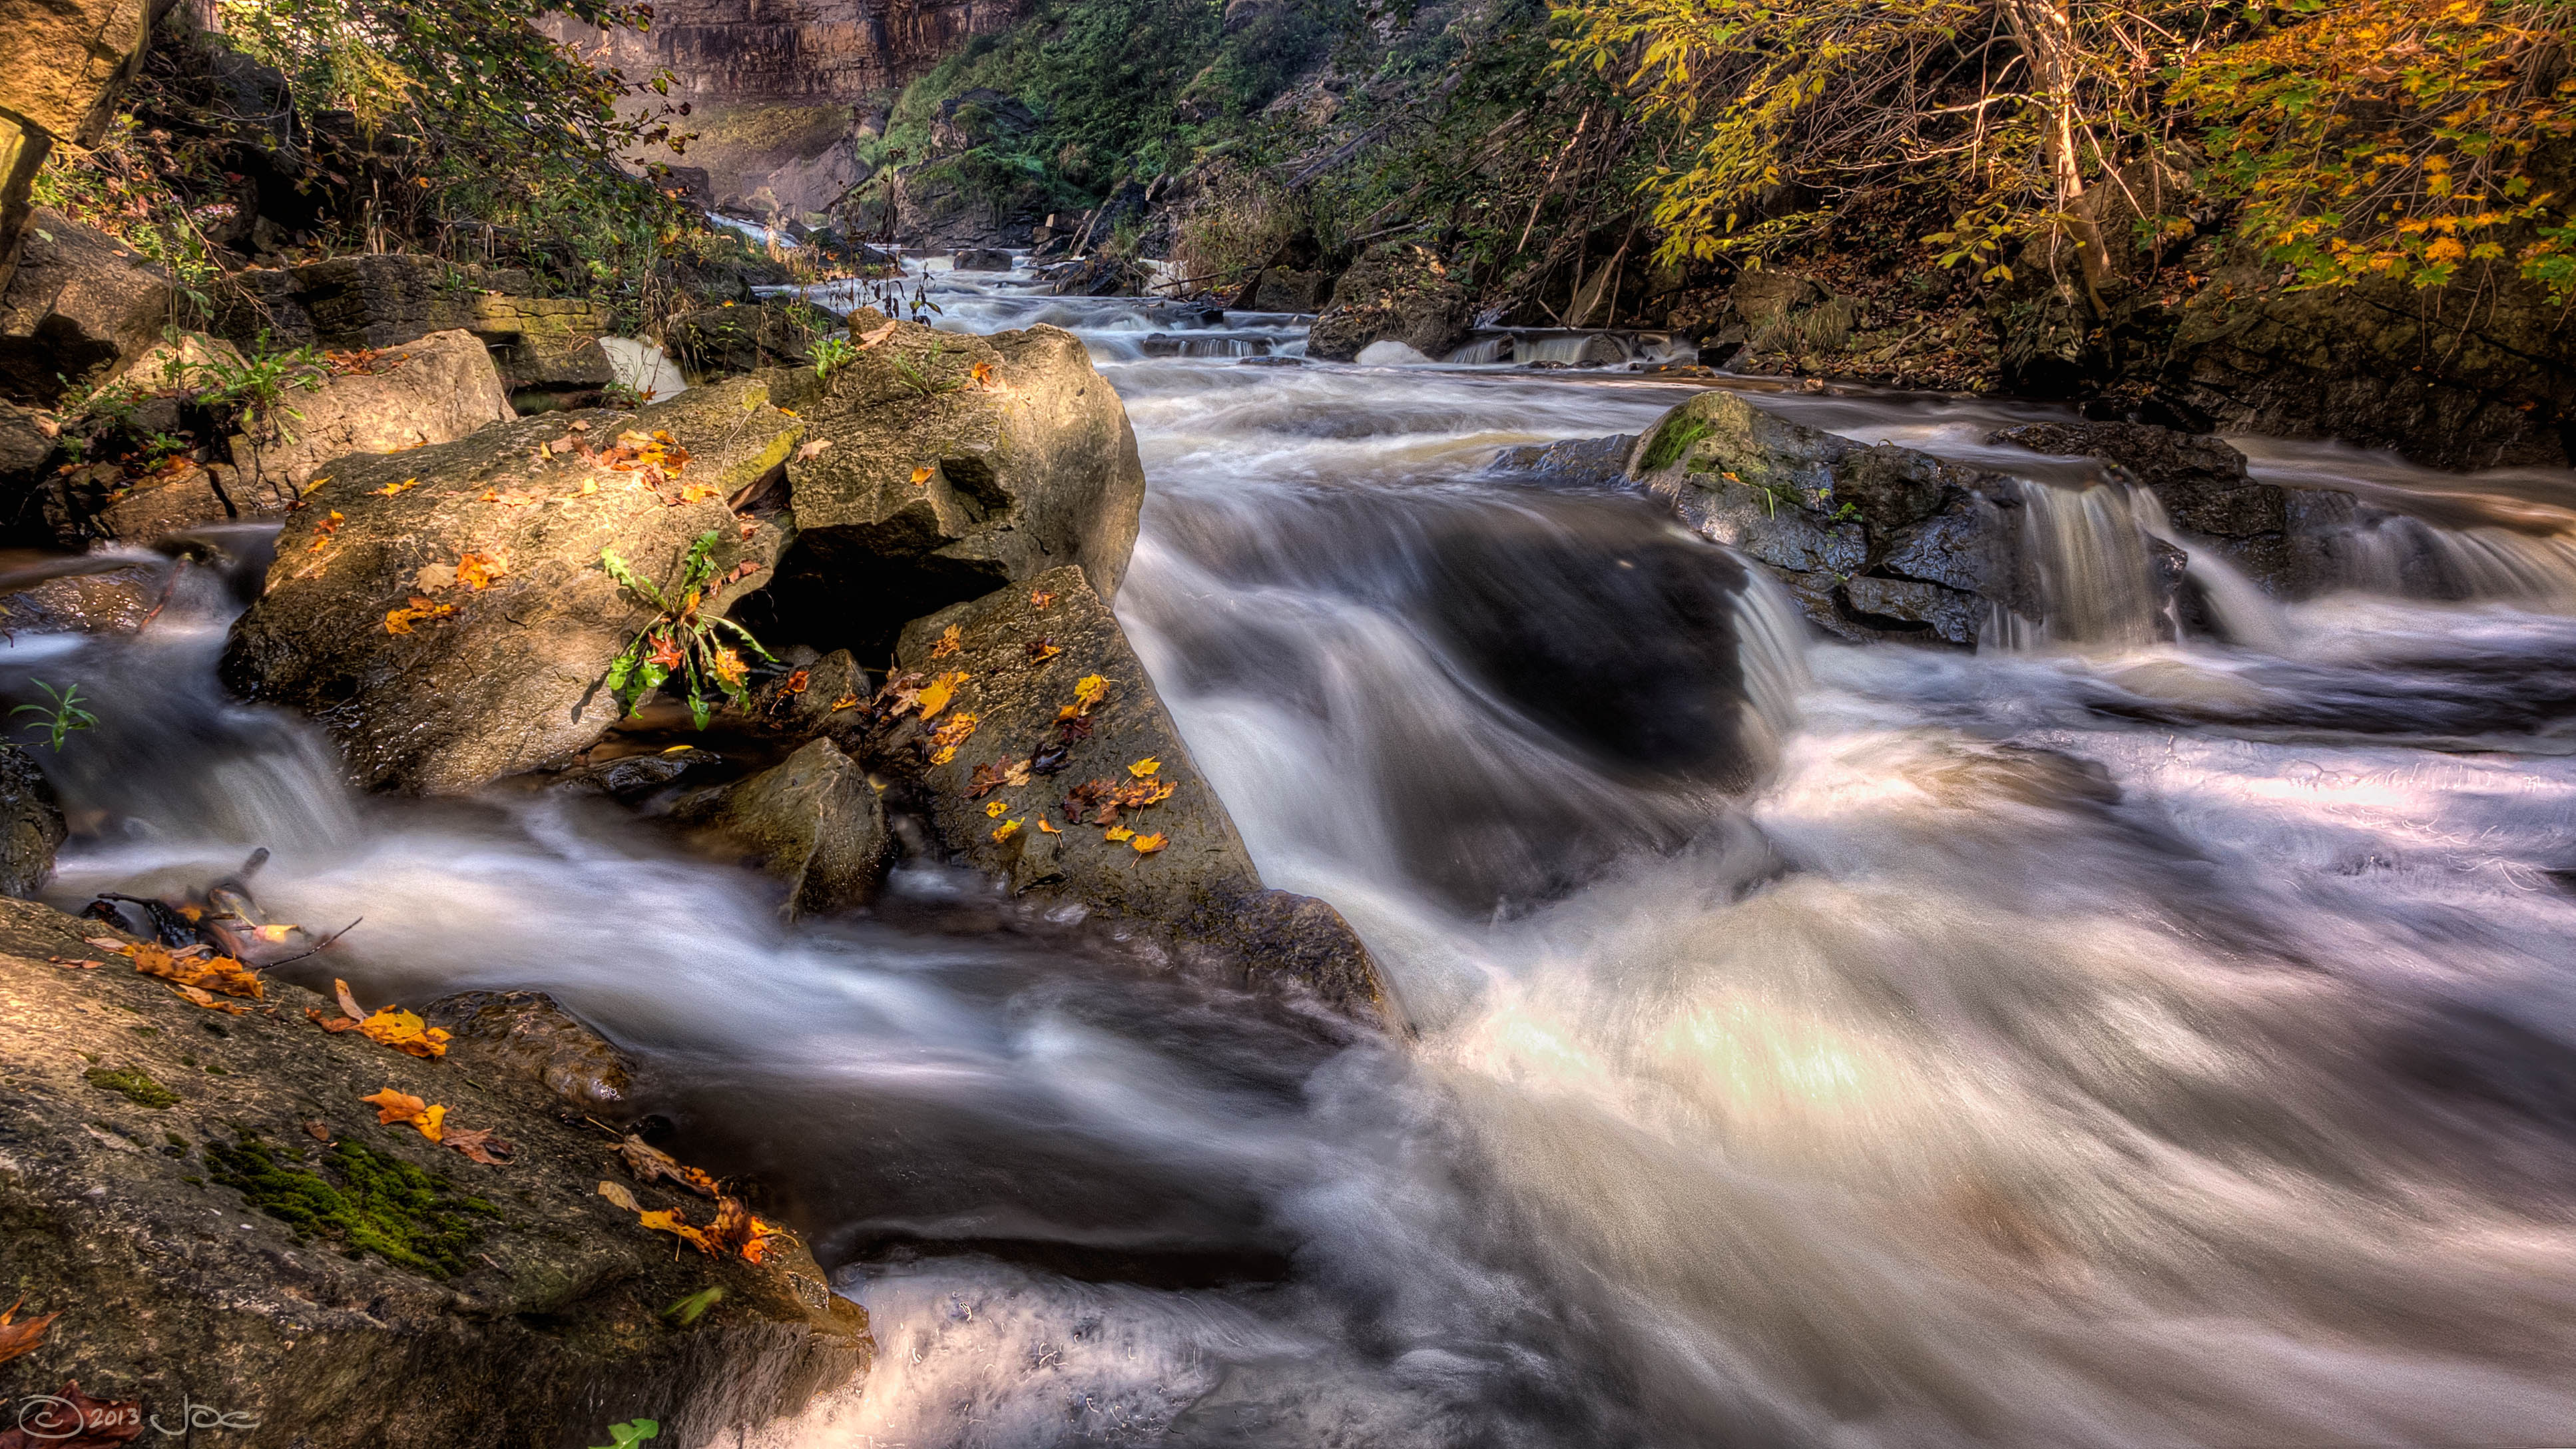
landscape, water, nature, forest, rock, waterfall, creek, wilderness, leaf, fall, river, stream, autumn, rapid, season, body of water, hdr, canada, falls, ontario, lumix, panasonic, dmc, lx7, panasoniclumixdmclx7, hamilton, photomatix, dundas, websters, spencer, water feature, watercourse, landform, geographical feature